Jor Bangla Temple

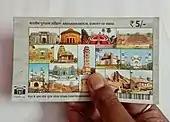
An old ticket for the heritage monuments of India, issued by the Archaeological Survey of India

A combination of Jord-Bangla, a class of "chala" style, and "ratna" style are observed in the Keshto Raya temple, but the temple is mainly built in "Jore-Bangla" architecture. The structure of the temple consists of two houses built in "do-chal" style and a "ratna". The temple with its sloping roof incorporates basic elements of the "Chala" style, which was common in Hindu temples in Bengal built during medieval period. The exterior and interior of the temple have been beautifully protected and preserved by the Archaeological Survey of India.